Play Without Words

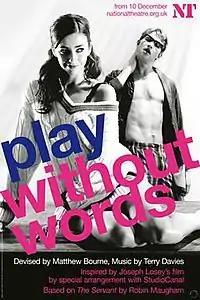

Play Without Words is a 2002 ballet by English choreographer Matthew Bourne with music by Terry Davies. The work is an adaptation of the Joseph Losey film "The Servant", after the Robin Maugham novel of the same title.